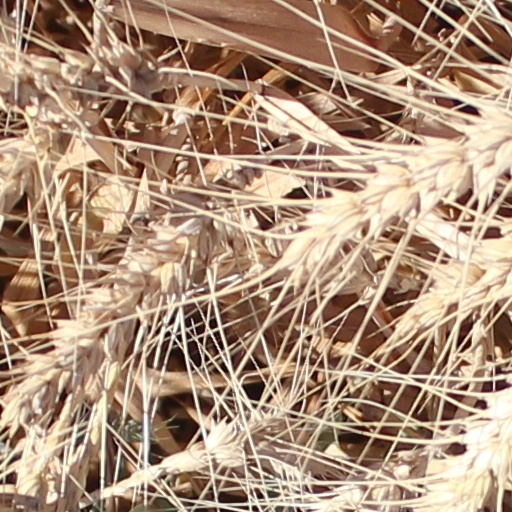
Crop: wheat